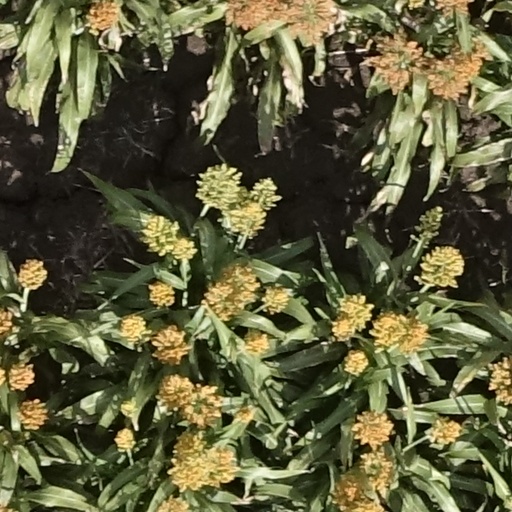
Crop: sorghum